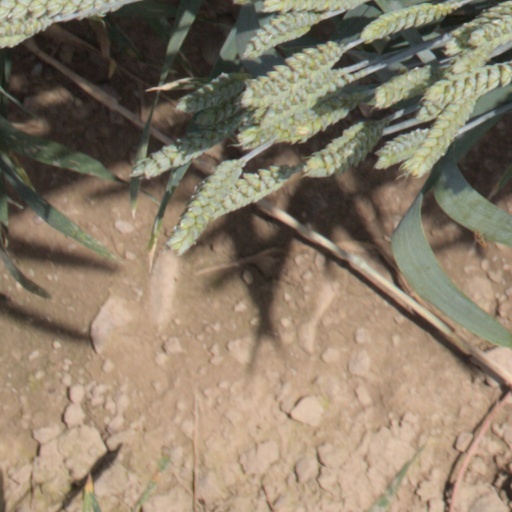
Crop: wheat